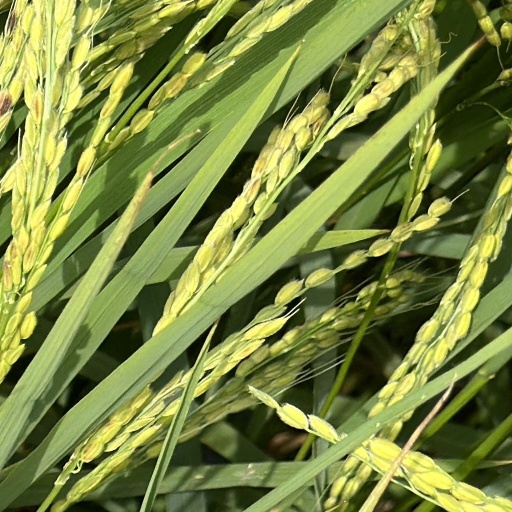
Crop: rice